Hanger Mill

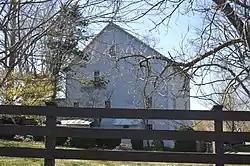
Eastern side

Hanger Mill, also known as Huff Mill, is a historic grist mill located at Churchville, Augusta County, Virginia. It was built about 1860, and is a 2 1/2-story, limestone and heavy mortise-and-tenon frame building with a metal gable roof and weatherboard siding. It has an attached one-story office structure. The mill operated until 1940, and retains most of its milling machinery.